Kenji Hirata

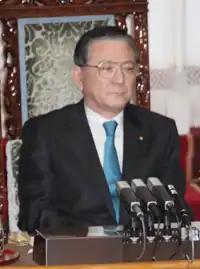
Hirata in 2012

is a Japanese politician of the Democratic Party of Japan, a member of the House of Councillors in the Diet (national legislature). A native of Ōita, Ōita, he was elected for the first time in 1995 as a member of the New Frontier Party. In November 2011, he was elected as the President of the House of Councillors.